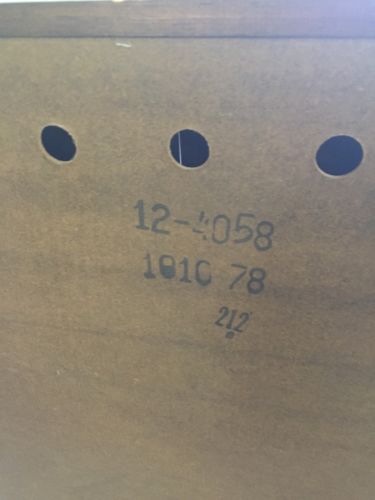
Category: cabinet